National Museum of Serbia

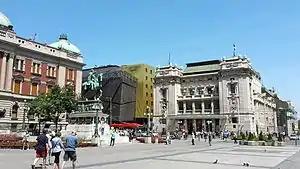
Republic Square, Left: National Museum of Serbia – Centre: Hotel Marriott Belgrade – Right: National Theatre.

Since its establishment during the Constitutionalist era, the National Museum changed location several times. At a beginning, it was placed in Captain Miša's building (1863) and soon after it was moved into two adjacent buildings which were destroyed during World War I. At the same time, the museum's art collections were seized and looted by invaders. During the interwar period, the museum did not have its own building. The museum was located in a rented private house at 58 Kneza Miloša street. In 1935 the New Royal Palacе became the residence of the museum and named the Royal Museum. Subsequently, it was renamed into the Museum of Prince Paul which consisted of Historical Museum and the Museum of Contemporary Art (founded in 1929), which merged in 1935.